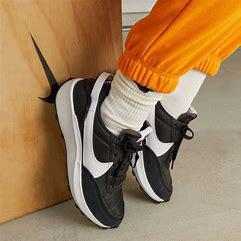
Brand: Nike
Model: Waffle Debut